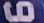
Number: 6